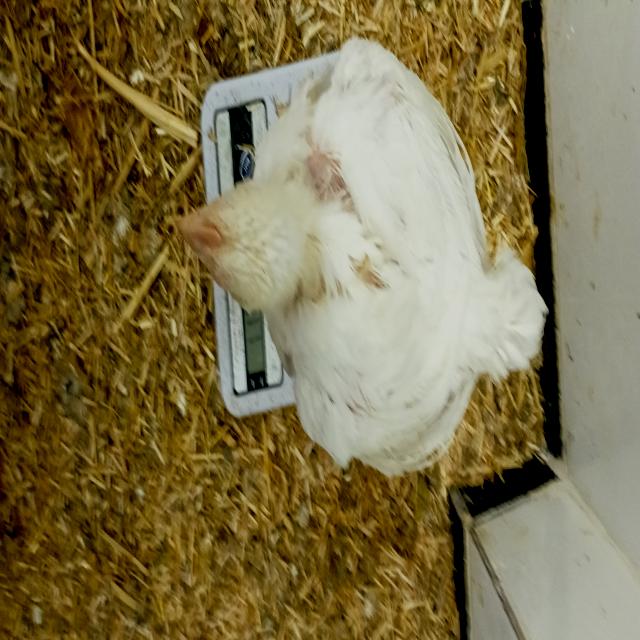
Weight: 1243 g